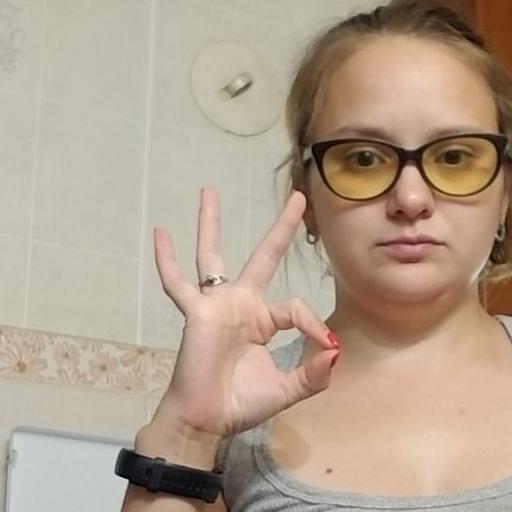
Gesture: ok